Dwight Pelz

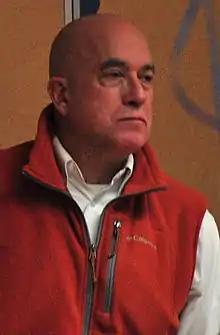

Dwight Pelz (born April 1, 1951) is an American politician who served as the Chair of the Washington State Democratic Party from 2006 to 2014. He previously served in the Washington State Senate from the 37th district from 1991 to 1997 and on the King County Council from the 5th district from 1997 to 2006.